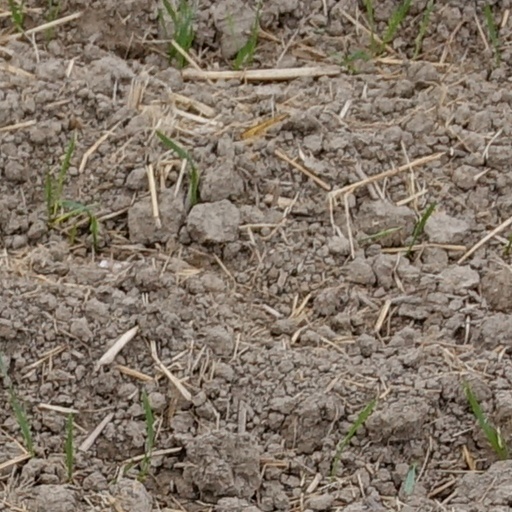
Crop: wheat